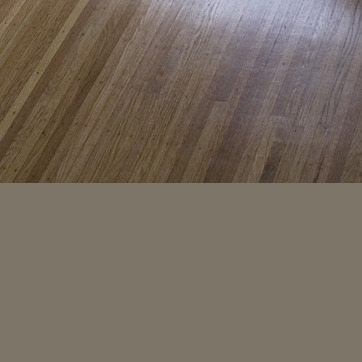
Material: wood